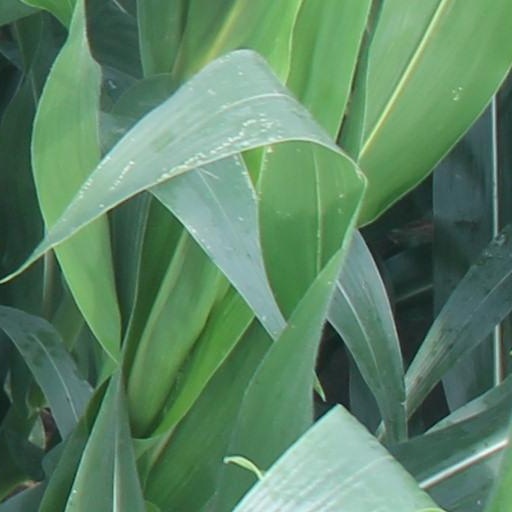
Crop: maize; corn